Church of Santa Bárbara (Vila do Porto)

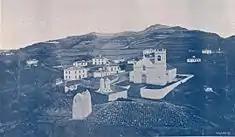
Igreja de Santa Bárbara ("Álbum Açoriano", 1903).

The oldest reference to the temple was encountered in the testament of João Tomé, the "Amo", dated 13 March 1537, who indicated that the current church was established on chapel constructed in the same century. From the work of Gaspar Frutuoso, the temples first cura was the Micalense Bartolomeu Luiz. At the time of this chronicler (sometime at the end of the 16th century) the vicary of Santa Bárbara was awarded 24$000 reis, and later (1700), the parish received seven moios and 19 alqueires of wheat, in addition to 10$333 réis.